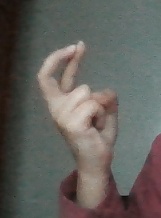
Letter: zay